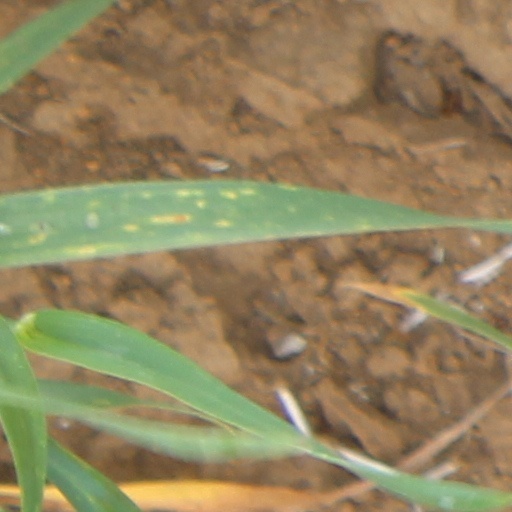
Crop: wheat